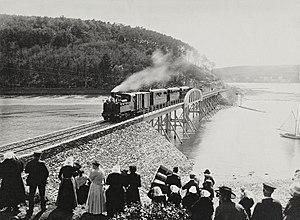
Inauguration de la ligne de chemin de fer Morlaix-Primel au Dourduff-en-Mer le 30 avril 1912 (photographie dont l'auteur est anonyme, Musée de Bretagne)
Plouezoc'h est une commune du département du Finistère, dans la région Bretagne, en France.
Les chemins de fer départementaux du Finistère forment un ancien réseau ferroviaire départemental à voie métrique. Composé